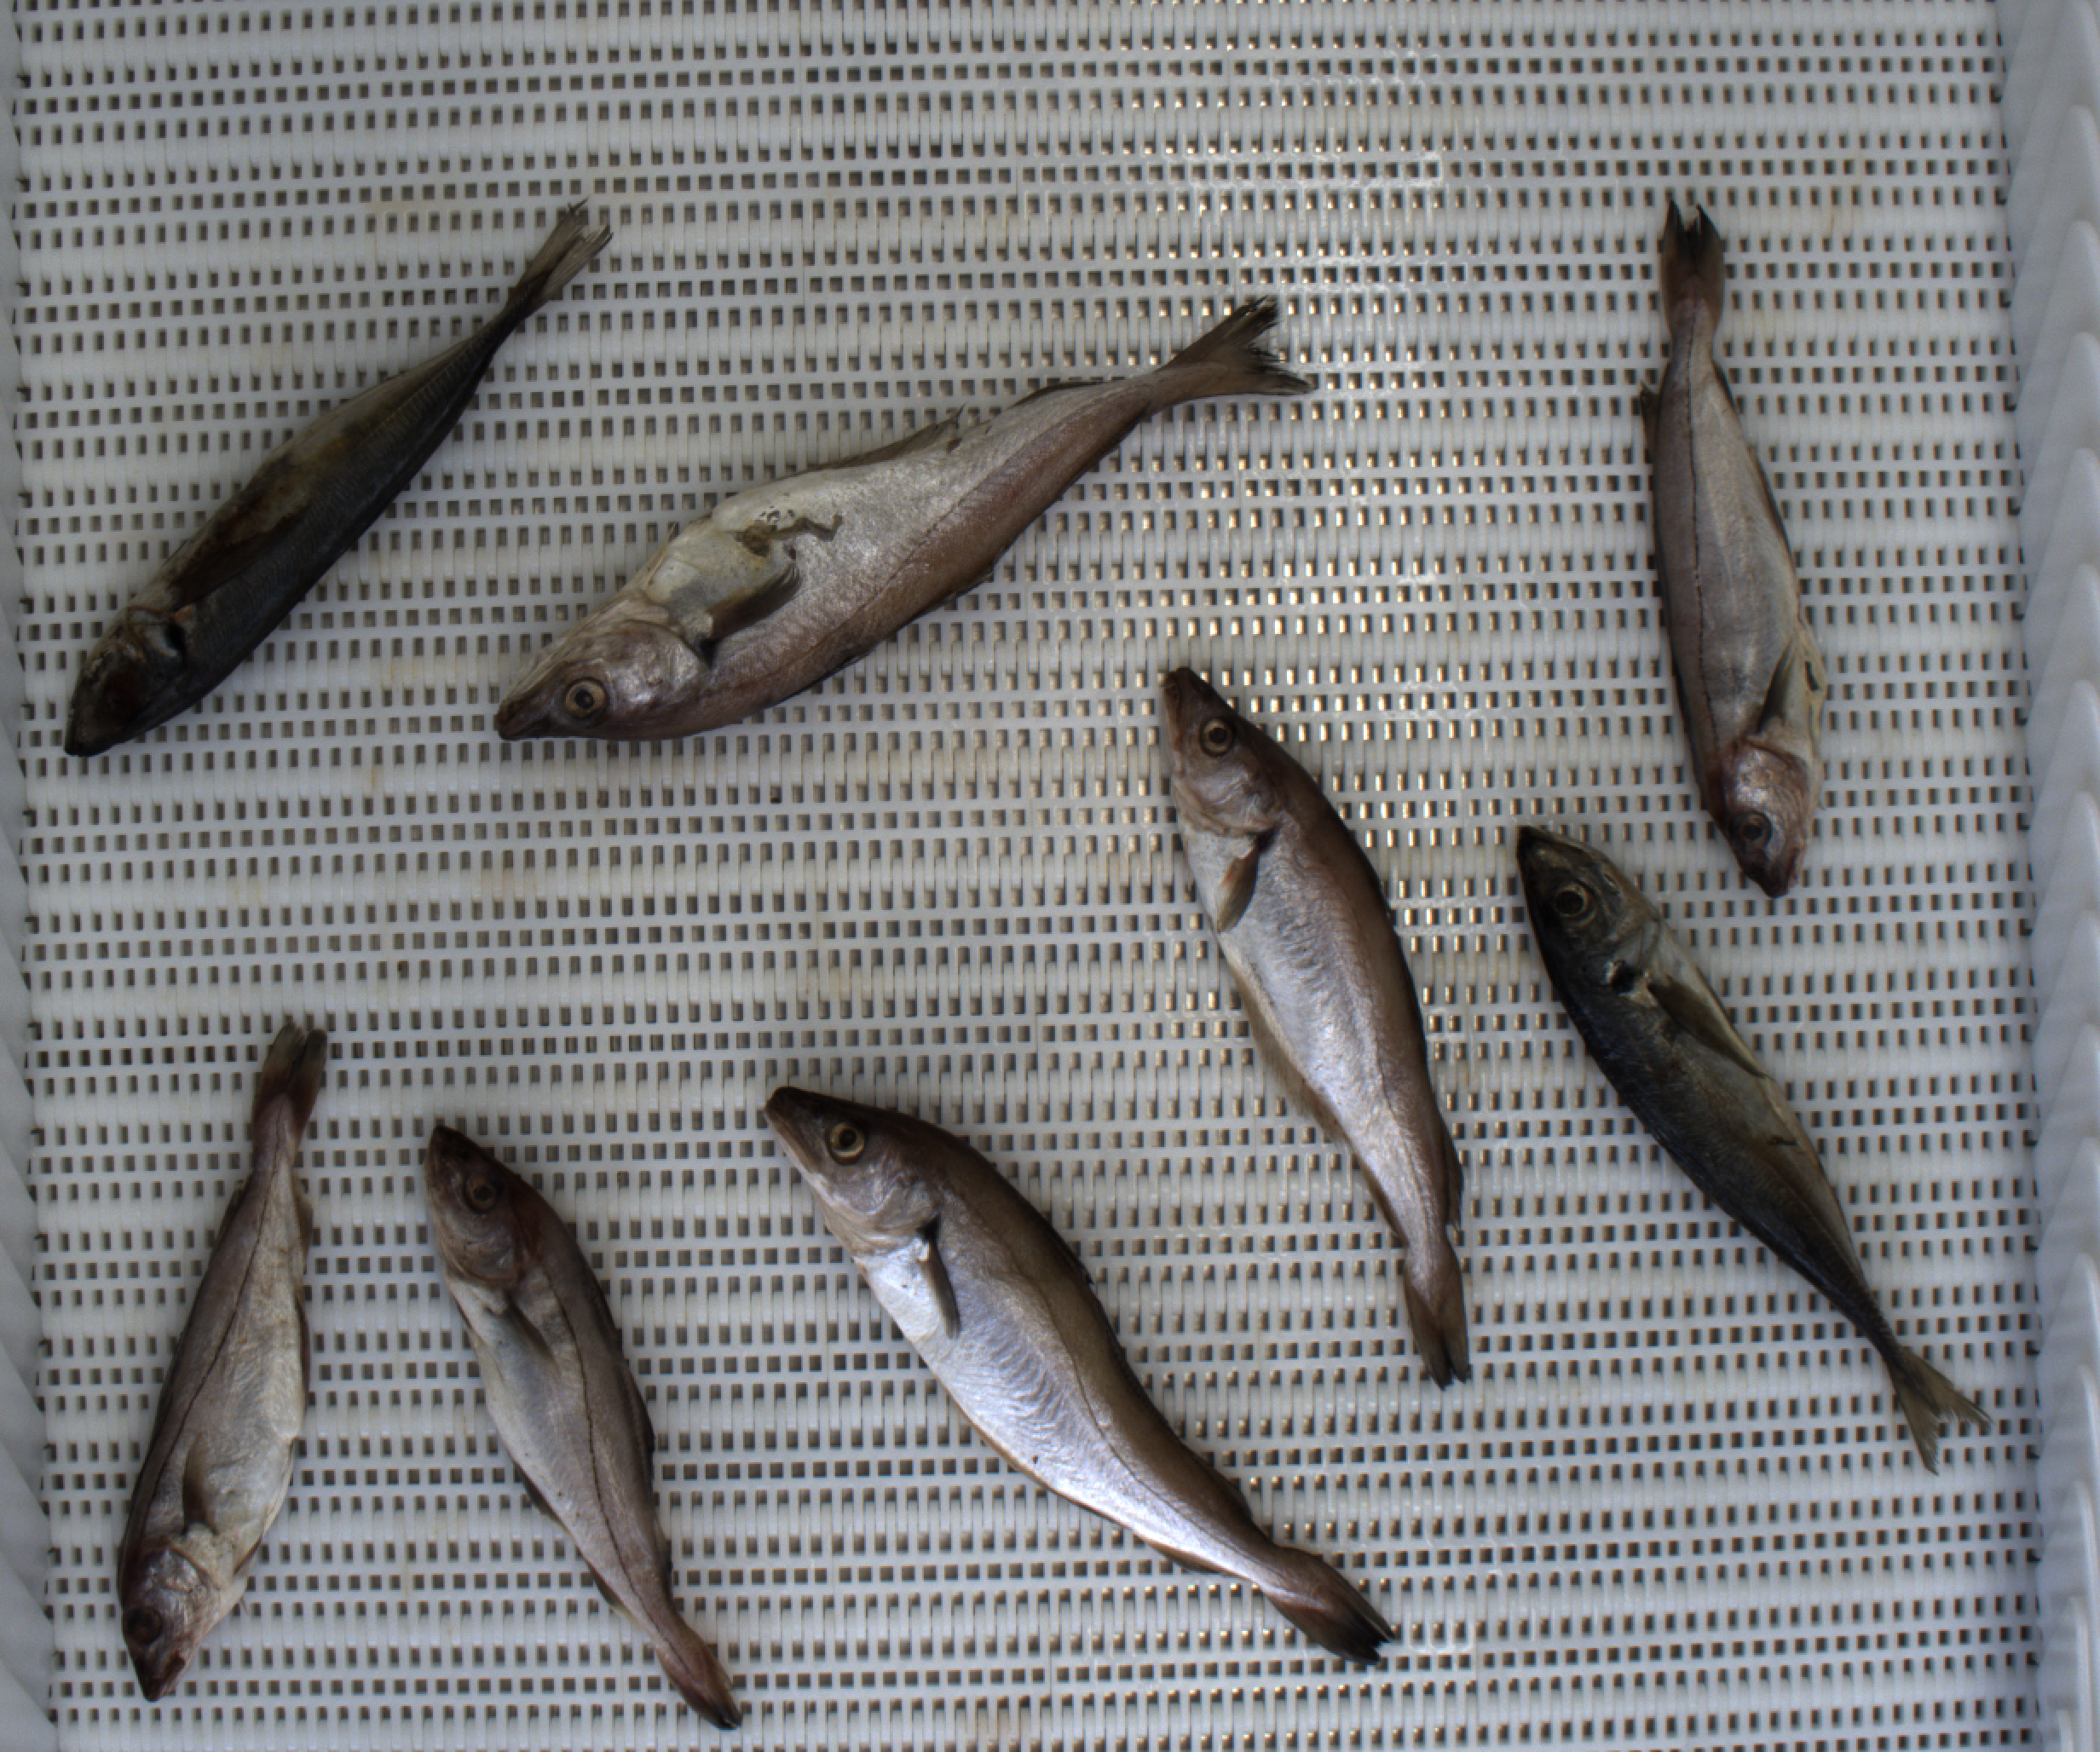
Total fish: 8
Cod: 0
Haddock: 3
Whiting: 3
Hake: 0
Horse mackerel: 2
Saithe: 0
Other: 0